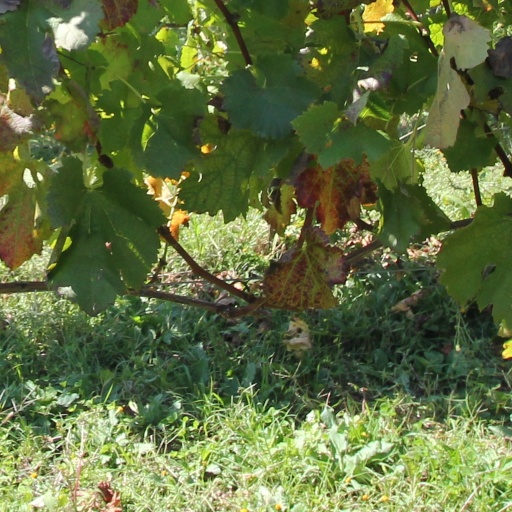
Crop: grape